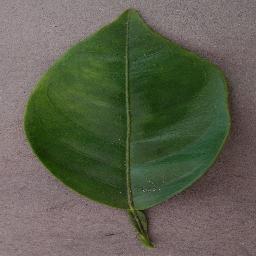
Label: Orange___Haunglongbing_(Citrus_greening)